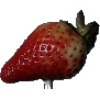
Label: Strawberry 1